Homage to Jerusalem

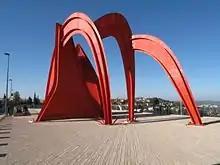
"Homage to Jerusalem"

Homage to Jerusalem is a 1977 sculpture by Alexander Calder in Holland Square, near Mount Herzl in Jerusalem. It is at the corner of Kiryat Yovel Street and Ein Karem at a view point overlooking the Jerusalem Forest.